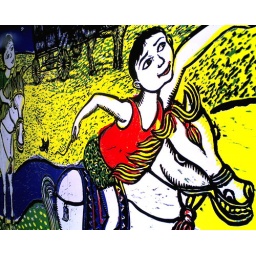
An artistic painting work (graffito) present on wall in the mass railway train station. [MAR '06]